Florence Kimball

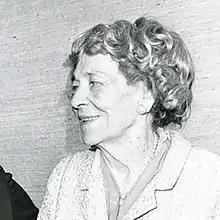
Florence Kimball in 1973

Florence Page Kimball (April 26, 1888 – November 24, 1977) was an American soprano who became a celebrated voice teacher at the Juilliard School where she taught for 46 years. She taught hundreds of students, and many of her pupils had successful performance careers. Her most famous student was soprano Leontyne Price. As a soprano Kimball was primarily active as a recitalist. In 1929 she performed Verdi arias in a touring vaudeville production.